Labyrinth

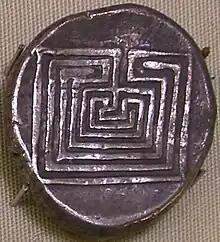
Silver coin from Knossos displaying the 7-course "Classical" design to represent the Labyrinth,

In Greek mythology, the Labyrinth is an elaborate, confusing structure designed and built by the legendary artificer Daedalus for King Minos of Crete at Knossos. Its function was to hold the Minotaur, the monster eventually killed by the hero Theseus. Daedalus had so cunningly made the Labyrinth that he could barely escape it after he built it.